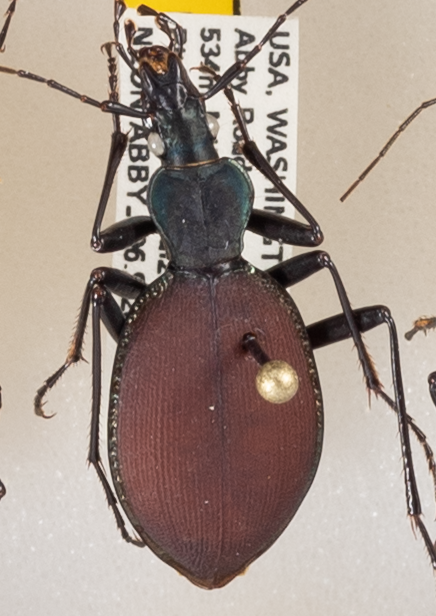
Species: Scaphinotus angusticollis
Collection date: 2018-07-24
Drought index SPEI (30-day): -1.13
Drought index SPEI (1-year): -0.62
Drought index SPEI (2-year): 0.71